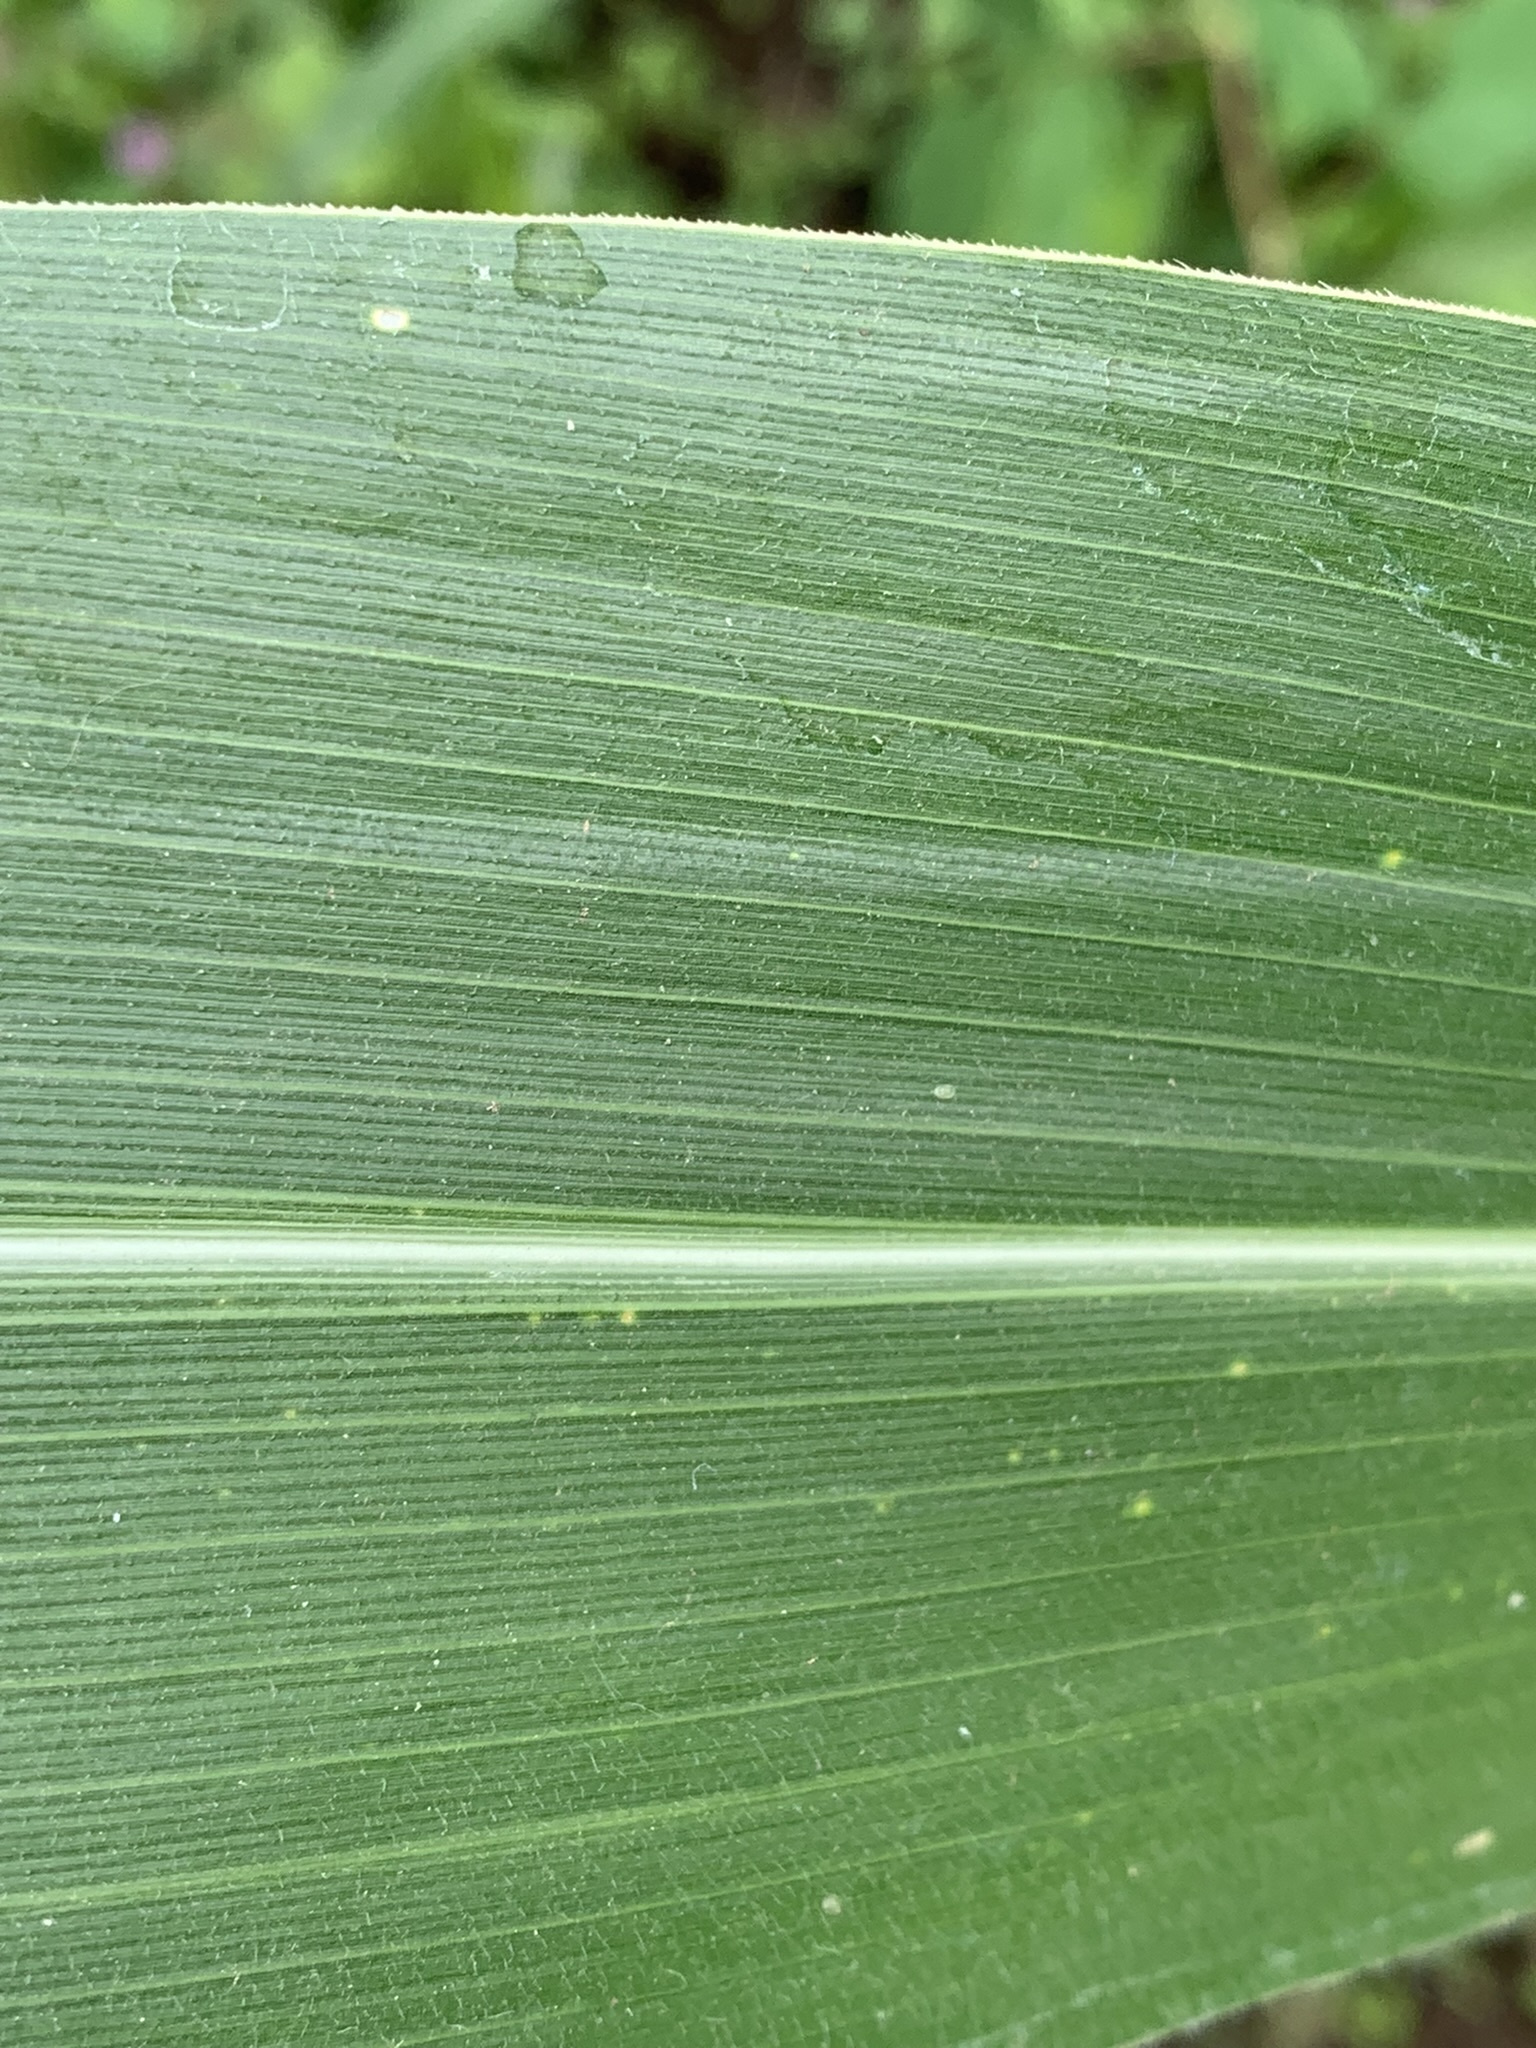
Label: Healthy